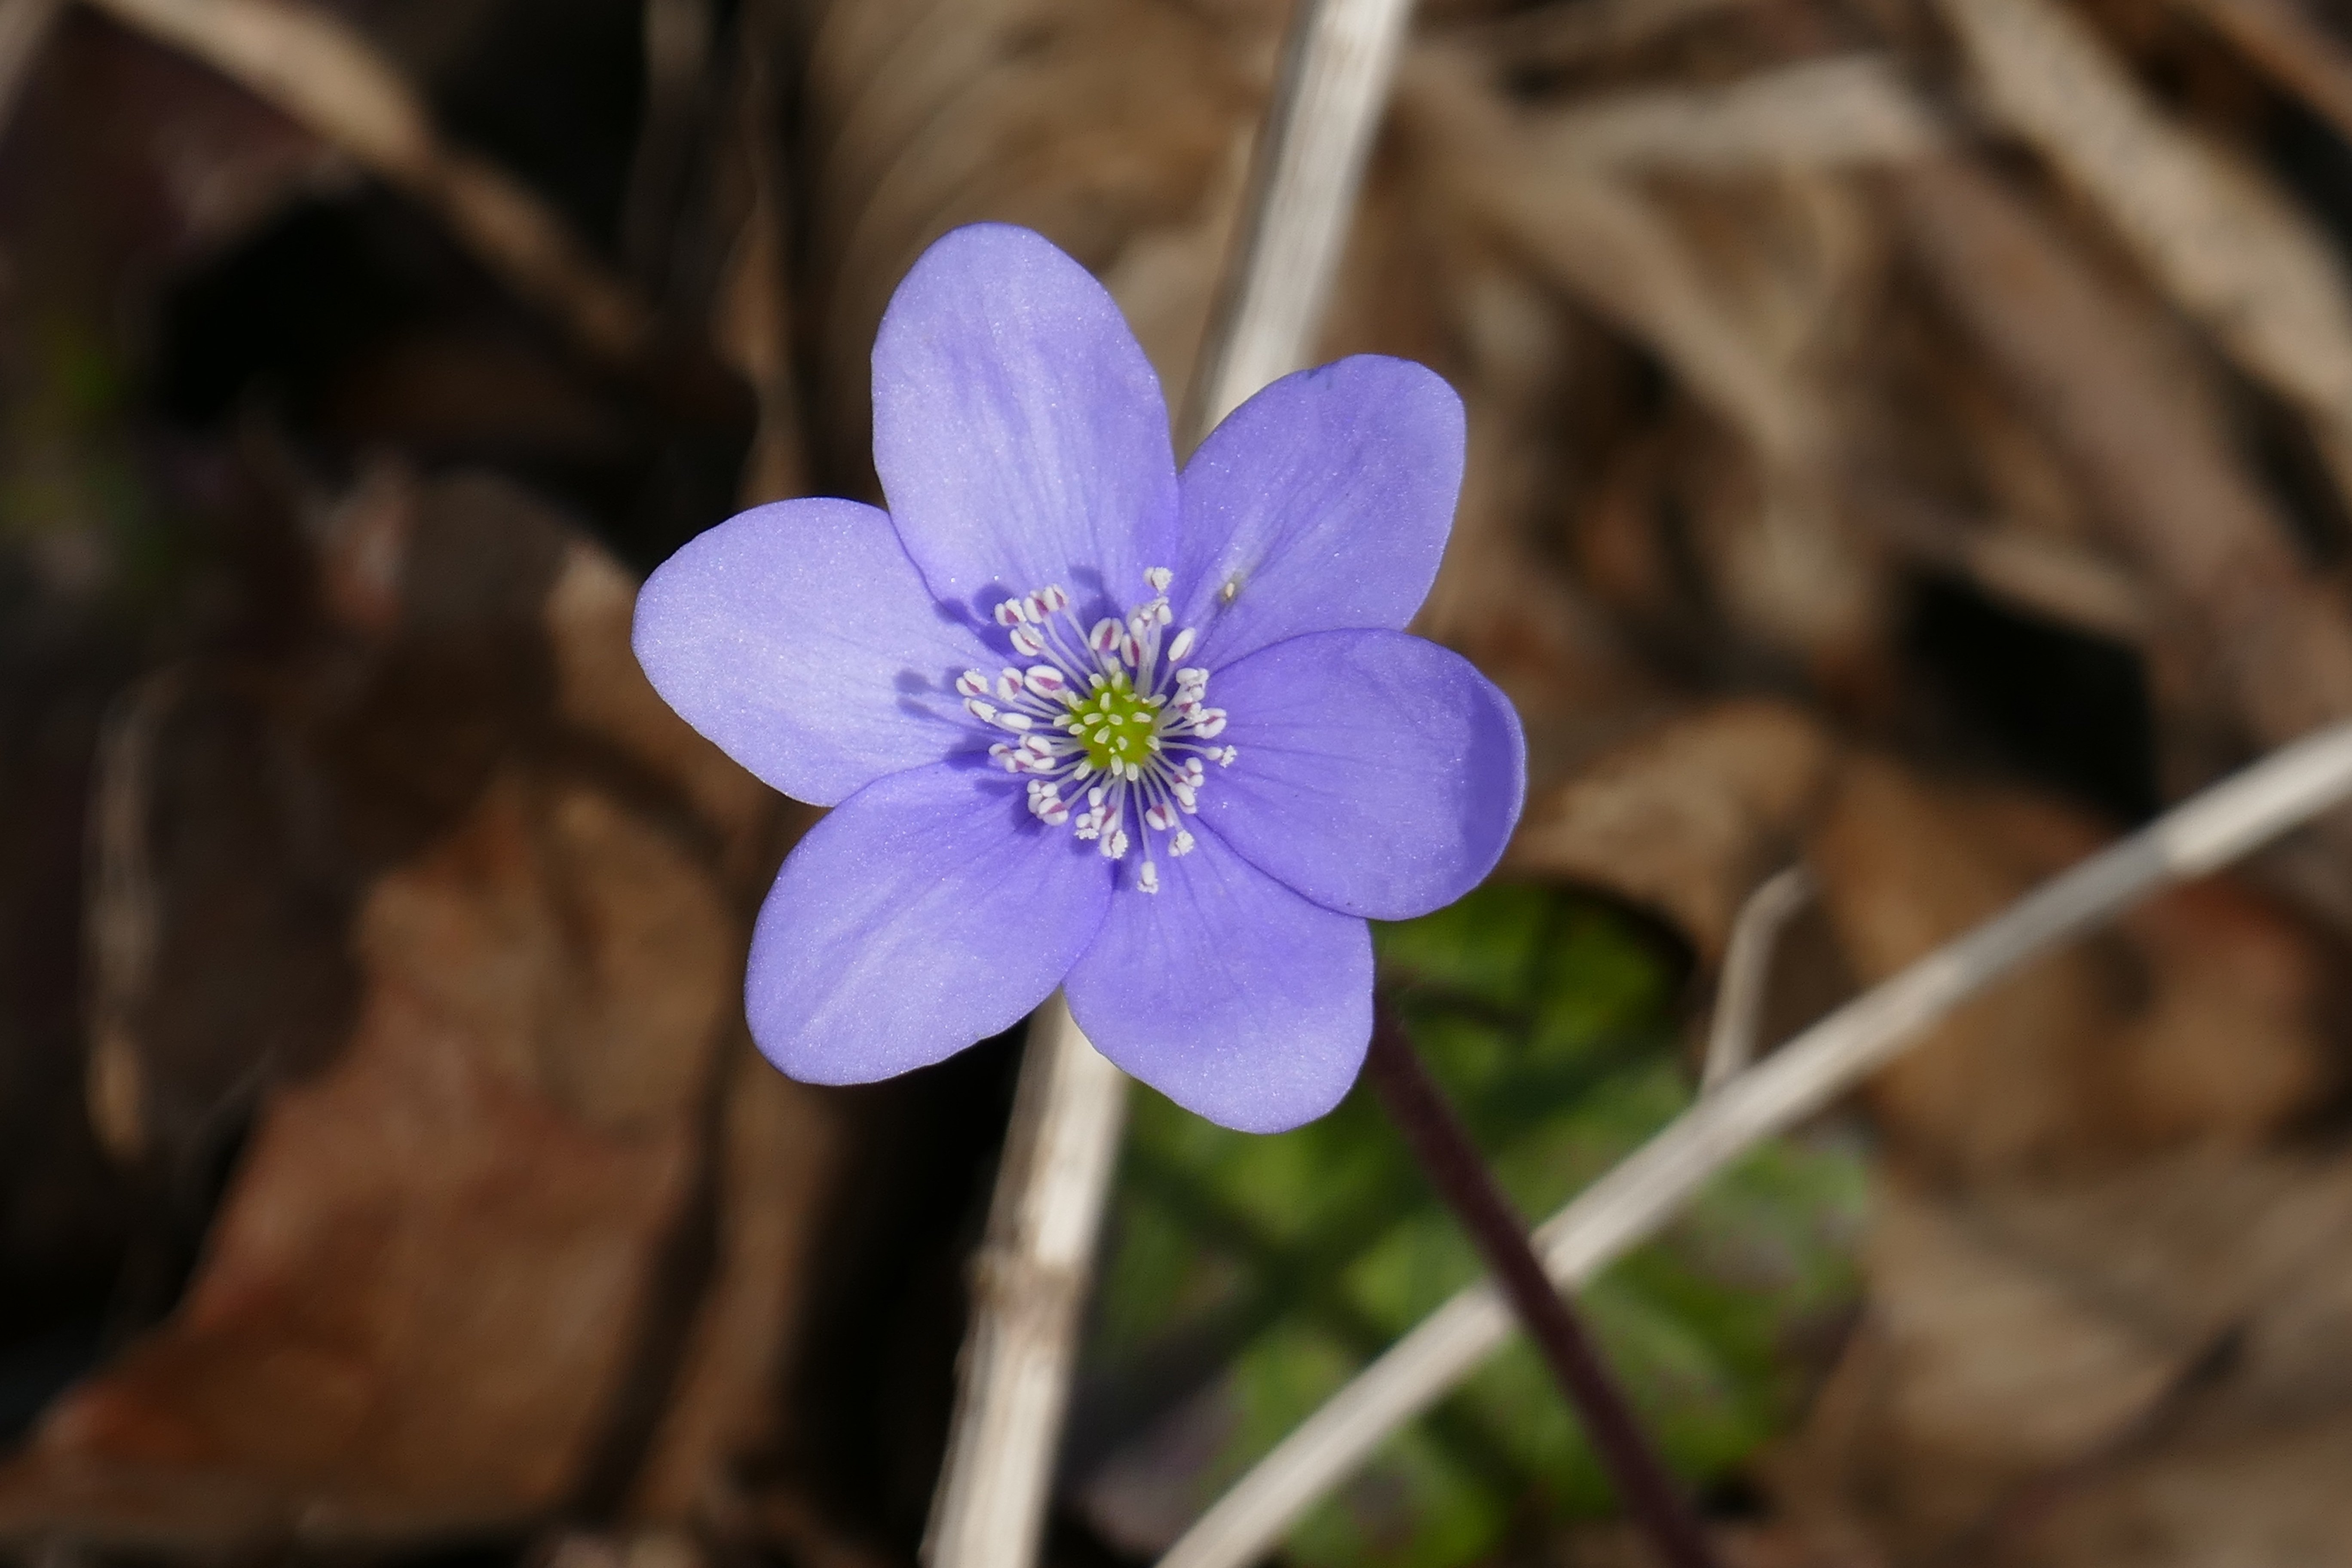
nature, blossom, plant, flower, petal, toll, botany, blue, flora, wildflower, close up, hepatica, beautiful, macro photography, flowering plant, plant stem, land plant